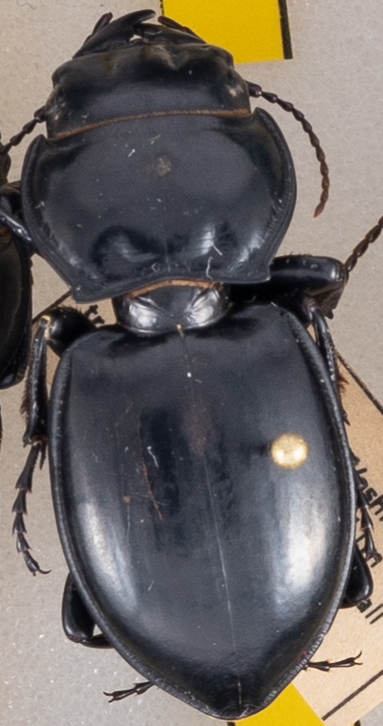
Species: Pasimachus californicus
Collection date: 2022-10-05
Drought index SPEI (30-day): -1.69
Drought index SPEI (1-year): -2.09
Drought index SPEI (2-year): -1.13